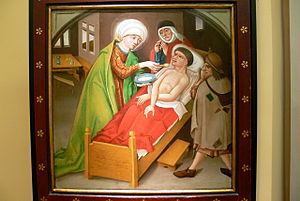
Sygdom
Elisabeth af Thüringen udøver sygepleje for de syge, maleri (1500-tallet), Wien.
Ordet sygdom er ikke klart defineret, men kan både være et sprogligt og et videnskabeligt begreb.